2010 Omega Pharma–Lotto season

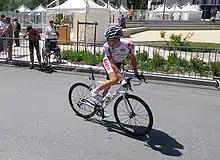
A road racing cyclist in a white jersey with red trim atop a white bicycle, looking behind him out of the frame. Spectators are visible on the roadside behind a barricade.

Omega Pharma-Lotto's squad leader at the Tour de France was Van Den Broeck, who hoped to finish the race in the top ten after a 15th place in the 2009 event. They rode without Gilbert, who was concentrating on the Vuelta a España later in the season, and without French national time trial champion Péraud, who was not yet recovered from injuries sustained in the Critérium du Dauphiné.